Washakie

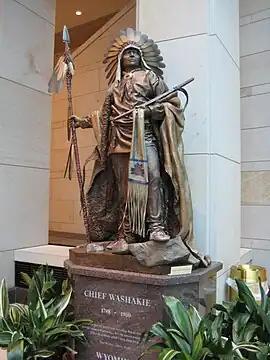
"Chief Washakie" (National Statuary Hall Collection statue)

Washakie's band evidently participated in the fur trade rendezvous (1825–1840), since those rendezvous took place within the Green River, Wind River, and Snake River regions claimed by the horse-owning and buffalo-hunting Shoshone and Bannock bands of eastern Idaho. Late in life, Washakie reported that he and Jim Bridger became fast friends, and indeed, Bridger became Washakie's son-in-law in 1850 when he took Washakie's daughter as his third wife. Bridger, born March 17, 1804, entered Shoshone country in 1824 (Washakie said Bridger was the older of the two). Washakie learned French and some English from trappers and traders. Washakie's close association with the trappers developed into a similar relationship with U.S. officials.